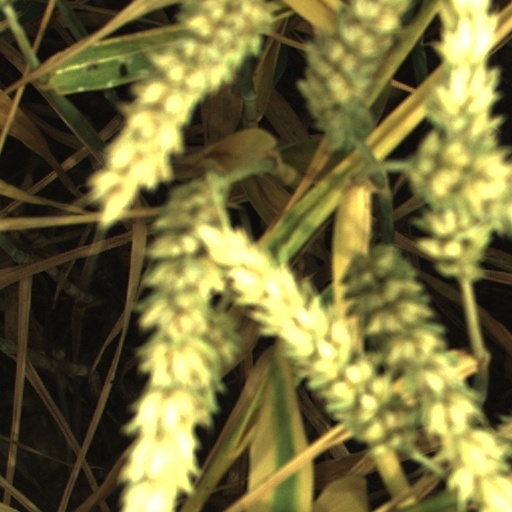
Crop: wheat